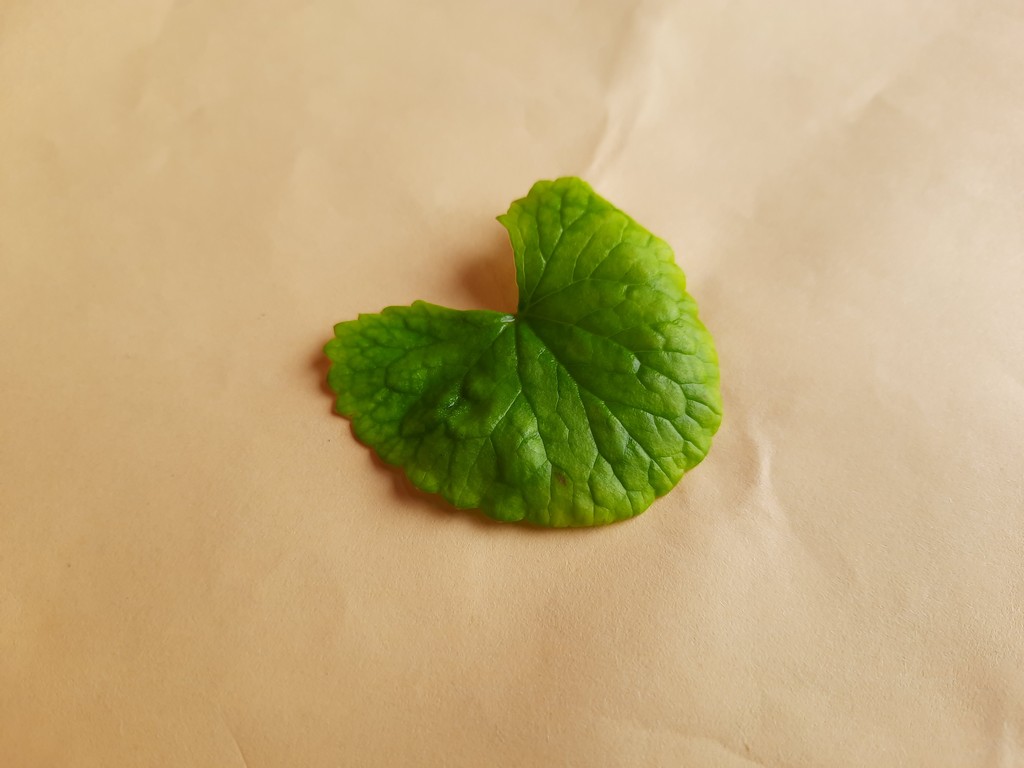
Label: Healthy